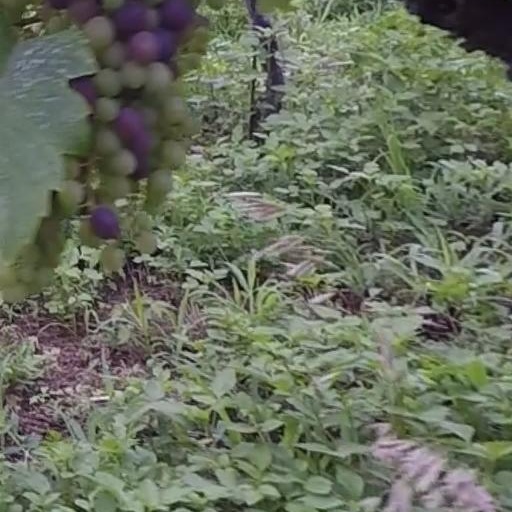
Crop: grape